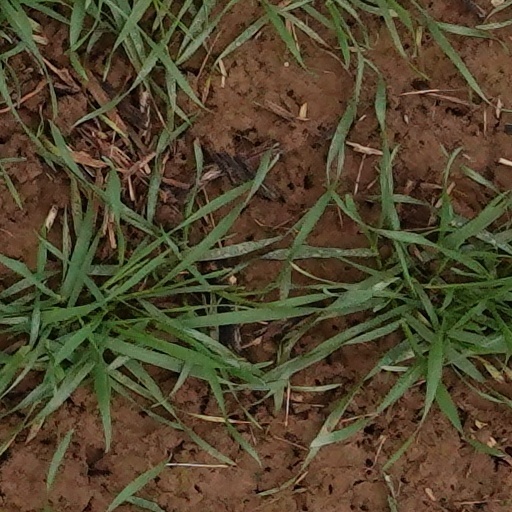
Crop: wheat